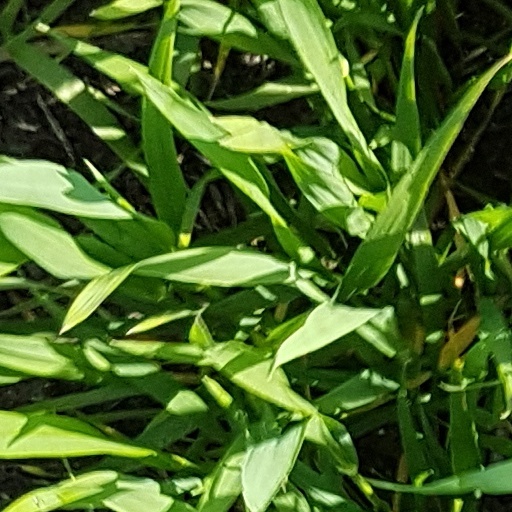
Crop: wheat